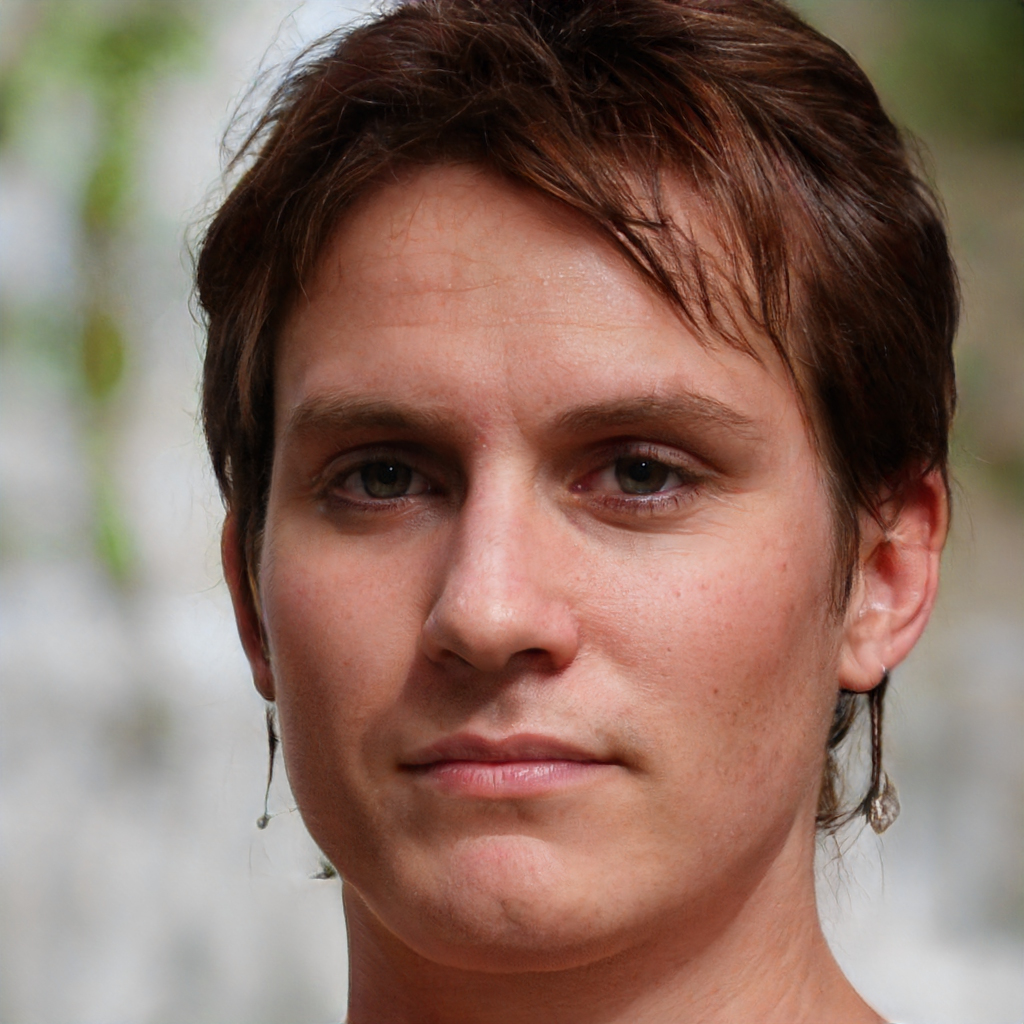
Gender: Male